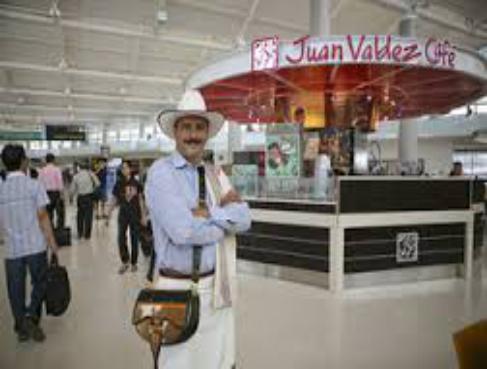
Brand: Juan Valdez Cafe
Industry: Food